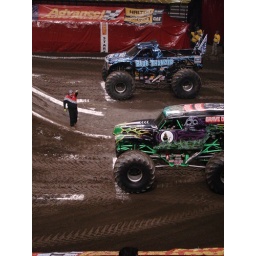
Two trucks raced in a straight line over cars. The blue car lane almost always won.